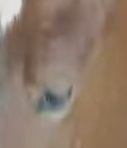
Face region: eyes (orbital_tightening_and_eye_area)
Pain indicator: obviously_present